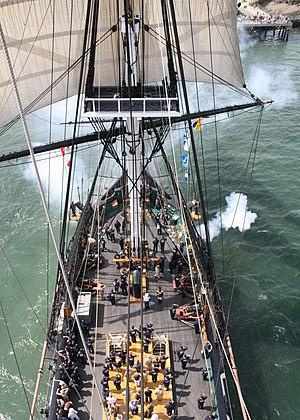
L'USS Constitution est une frégate en bois à trois-mâts de l'United States Navy. Baptisée par le président George Washington d'après la Constitution des États-Unis, elle est le plus vieux navire de guerre encore à flot dans le monde. Lancée en 1797, la Constitution était l'une des six frégates originelles de l'United States Navy autorisées par le Naval Act de 1794 et la troisième à être construite. L'architecte naval Joshua Humphreys conçut les frégates pour qu'elles soient les navires capitaux de la jeune marine américaine ; la Constitution et ses sister-ships étaient donc plus grands et mieux armés que les frégates standards de l'époque. Construite à Boston dans le Massachusetts dans le chantier naval d'Edmund Hartt, elle eut pour premières missions de fournir une protection pour les navires marchands américains lors de la Quasi-guerre avec la France et de lutter contre les pirates barbaresques durant la guerre de Tripoli.
Un vieux gréement désigne un navire à gréement traditionnel qu'il soit ancien ou une réplique moderne. Le terme désigne à la fois les grands voiliers comme les trois mâts carrés, les bricks et goélettes qui sont les représentants de grande tailles les plus connus, mais aussi des embarcations plus modestes. Les vieux gréements sont souvent classés au patrimoine dans de nombreux pays.